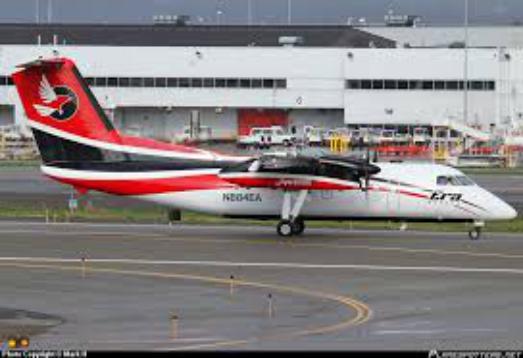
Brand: Era Alaska
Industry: Transportation